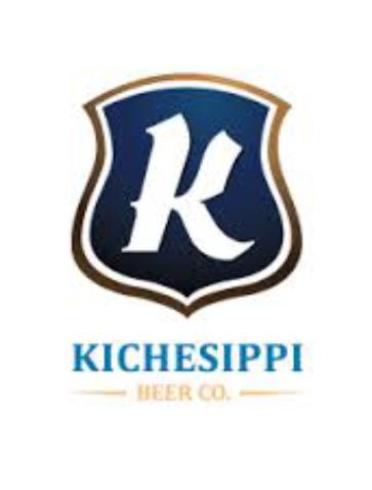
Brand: kichesippi-2
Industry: Food